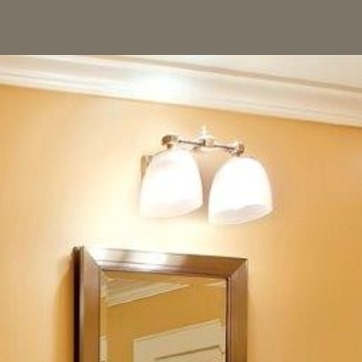
Material: glass